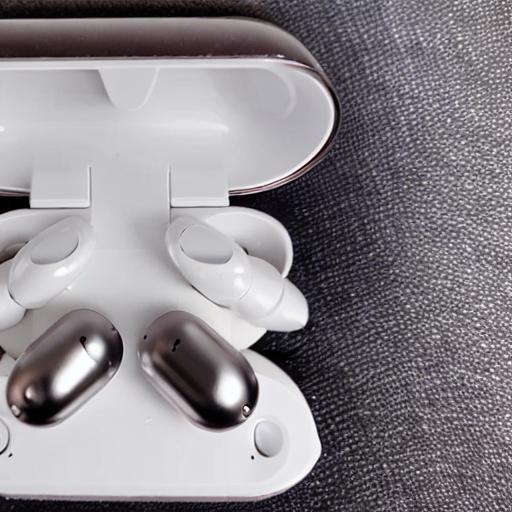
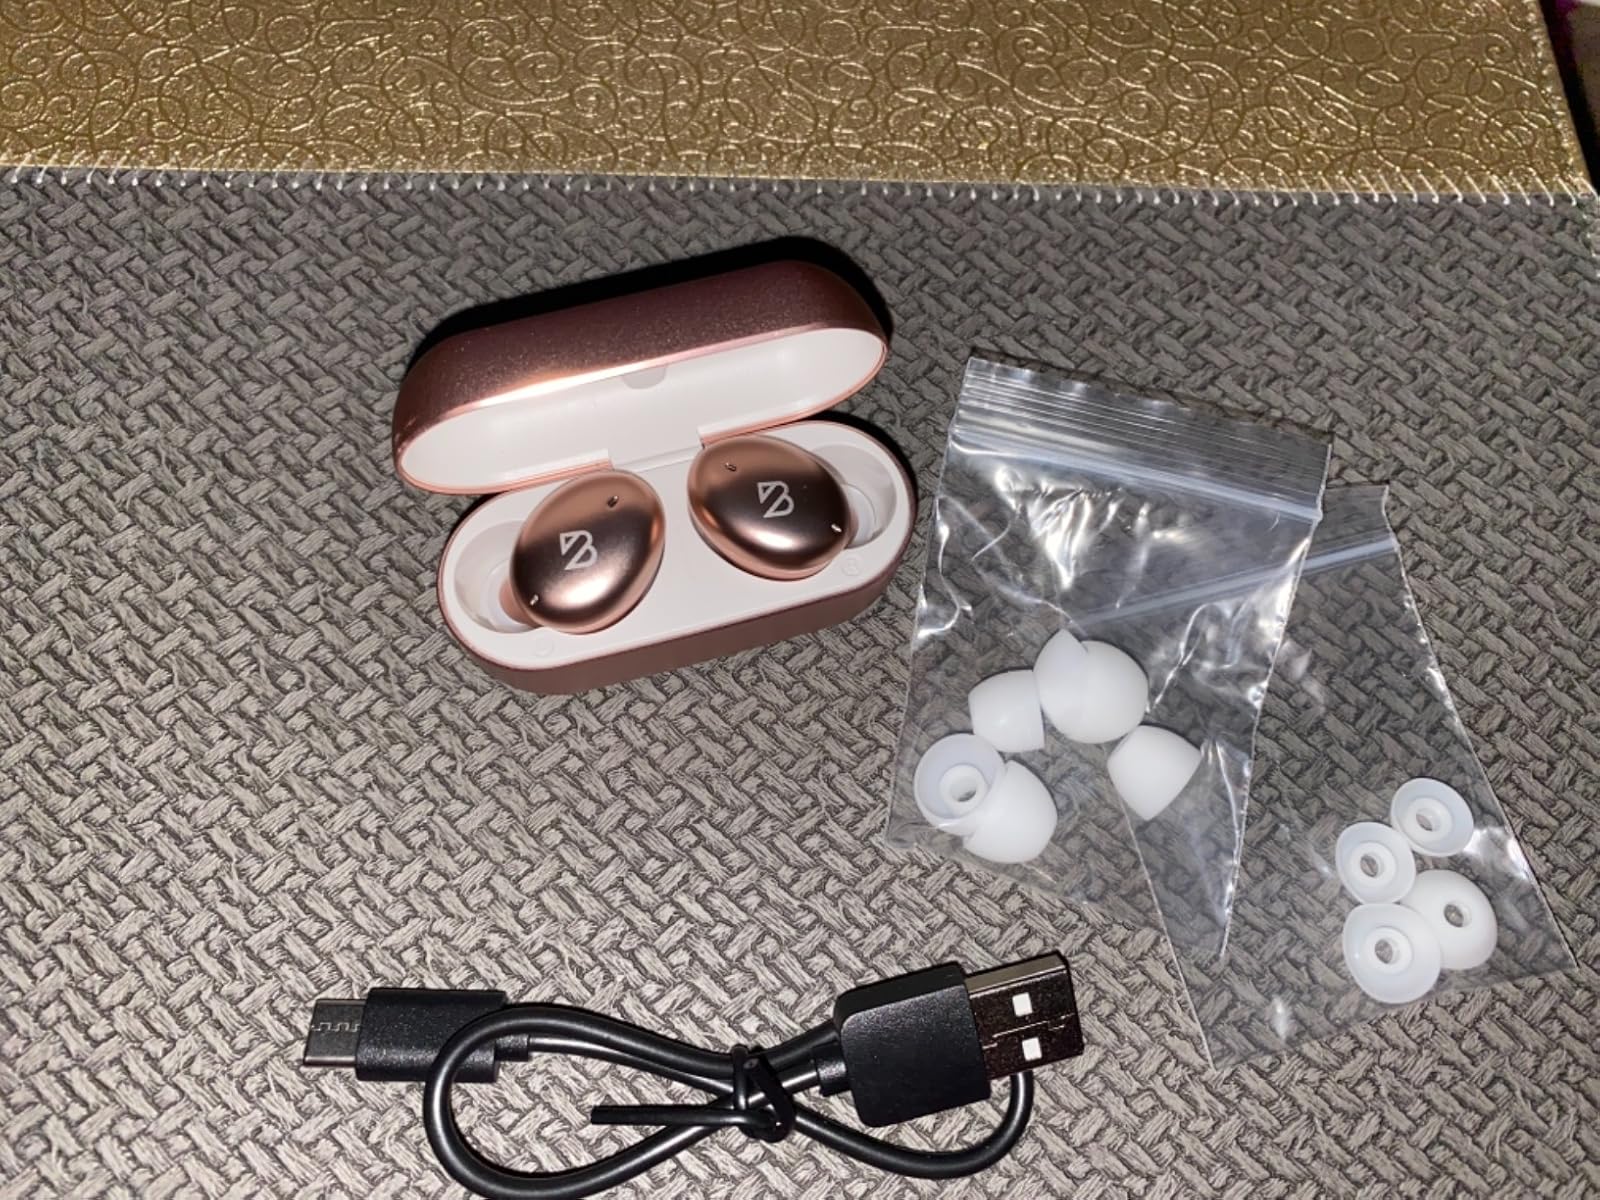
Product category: earbuds
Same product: no